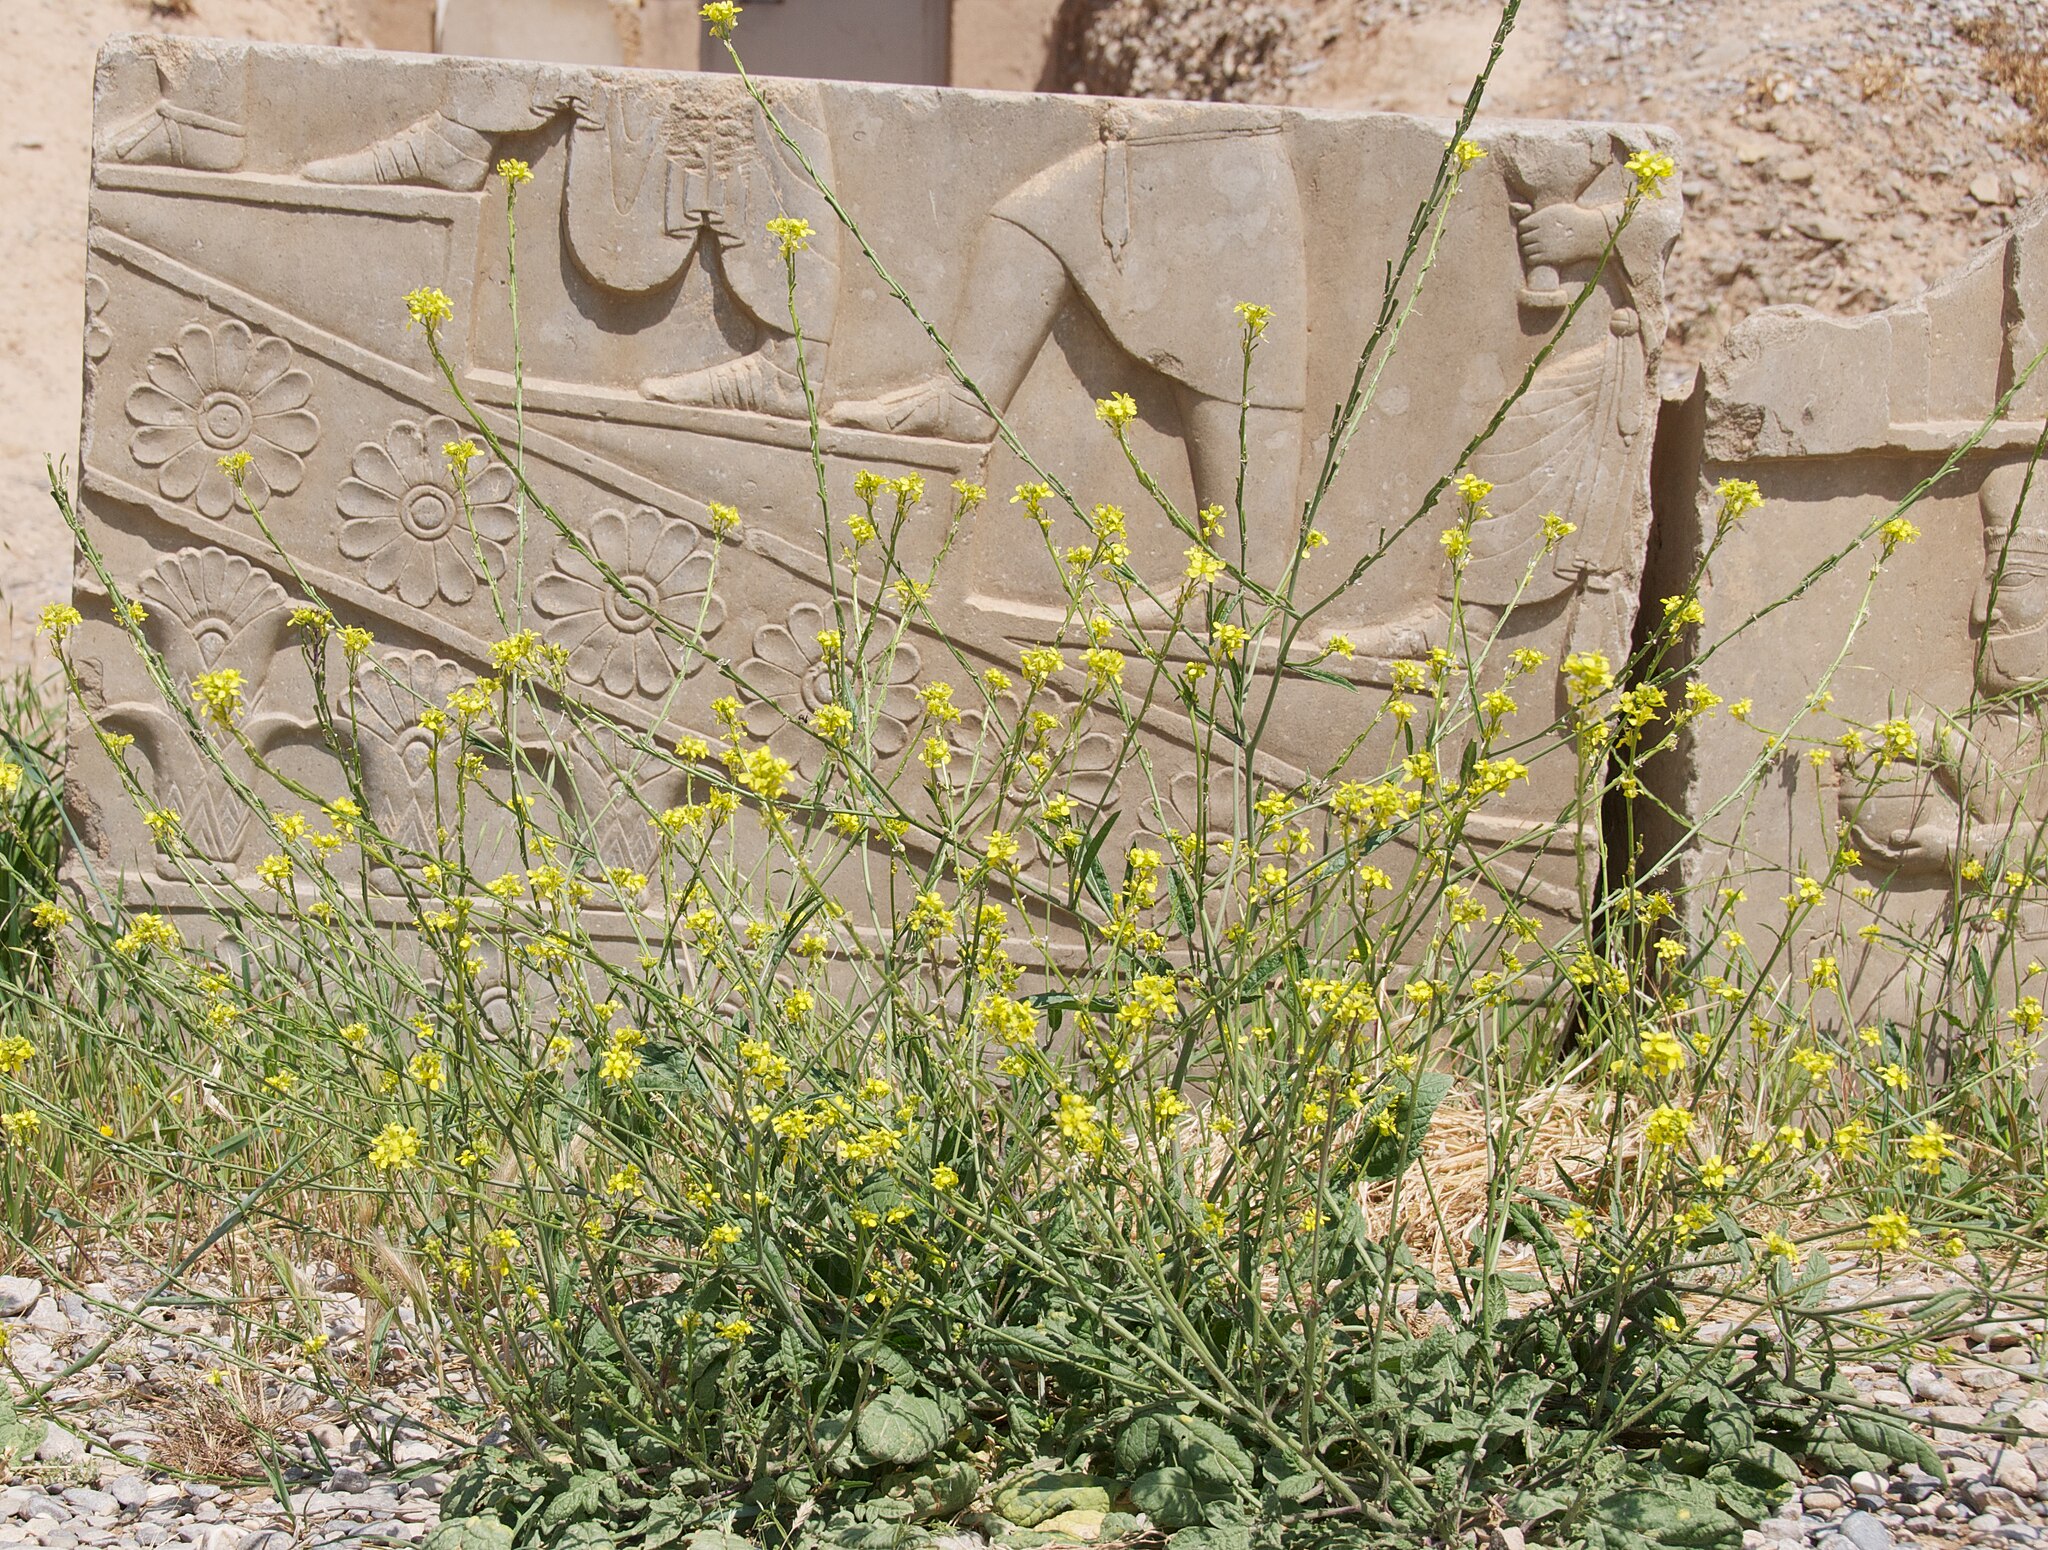
Title: Ruins and Wildflowers, Persepolis, Iran (4693069689)
Description: Ruins and Wildflowers, Persepolis, Iran
Date: 2010-04-19 11:43
Categories: Taken with Nikon D300, Flickr images reviewed by File Upload Bot (Magnus Manske), Unidentified Brassicaceae, 2010 in Persepolis, Reliefs of gift-bearing delegations in Persepolis, Flora in Persepolis